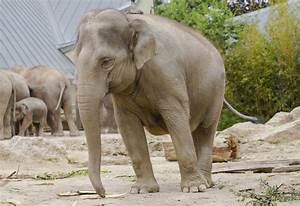
Label: elephant